John V. Byrne

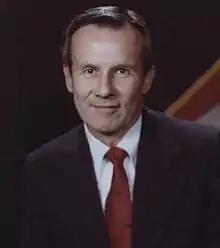
Byrne, c. 1980s

John Vincent Byrne (May 9, 1928 – January 11, 2024) was an American marine geologist and academic. He served as the 3rd administrator of the National Oceanic and Atmospheric Administration from 1981 to 1984, and as the 12th president of Oregon State University from 1984 to 1995.